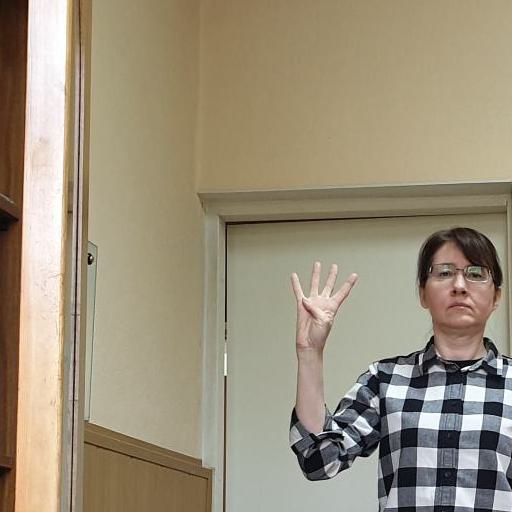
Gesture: four